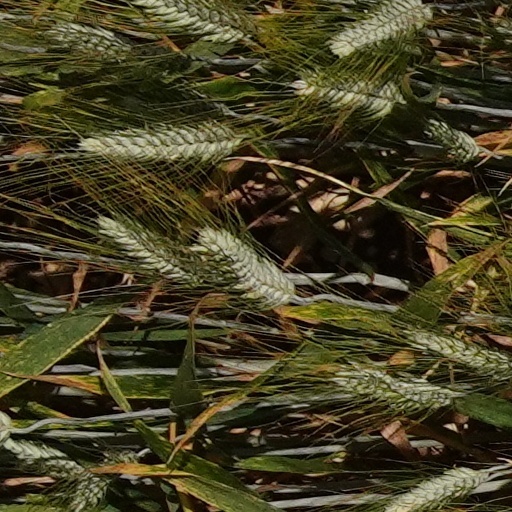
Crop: wheat